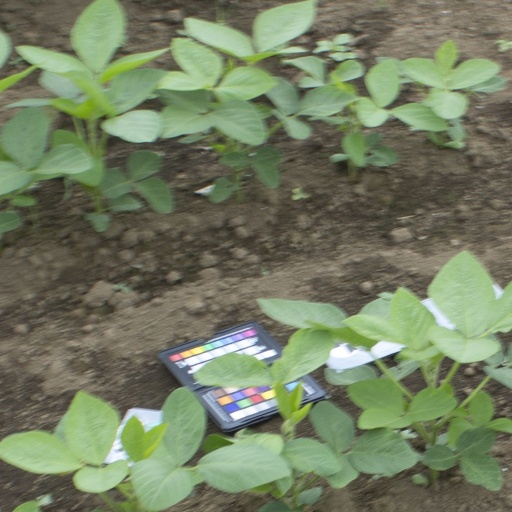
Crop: soybean